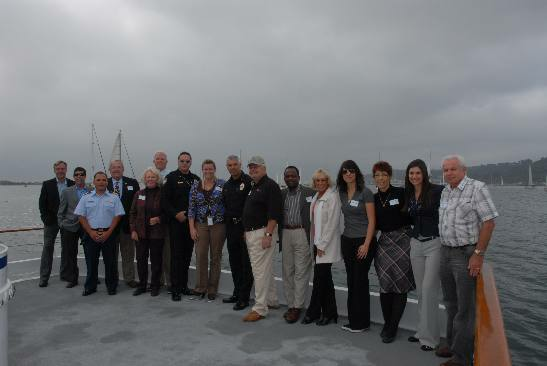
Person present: Yes